Harrie Massey

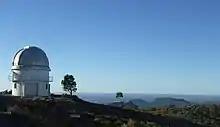
The 40" telescope dome at Siding Spring Observatory, New South Wales.

When Massey took over the Physics Department, most of his physicists, including Bates, Buckingham, Burhop and Robert Boyd, moved with him. Like the Mathematics Department, it was still in temporary accommodation owing to bomb damage during the war. A new building was under construction, but to develop the technical infrastructure, Massey hired Harry Tomlinson, who had worked for him in the British Mission in Berkeley. The Department acquired several accelerators, including a 20 MeV synchrotron from the Atomic Energy Authority. Dick Jennings and Franz Heymann built two microtrons. Under Massey, the Physics Department moved away from researching the physics of metals and liquids, and focused on particle physics and upper atmosphere physics. Massey saw the potential of computers. He arranged with Andrew Booth for a copy of his All Purpose Electronic Computer, and recruited two programmers, Joan Lawson and Jane Wallace. When the University of London established a computing unit, Buckingham left to head it.